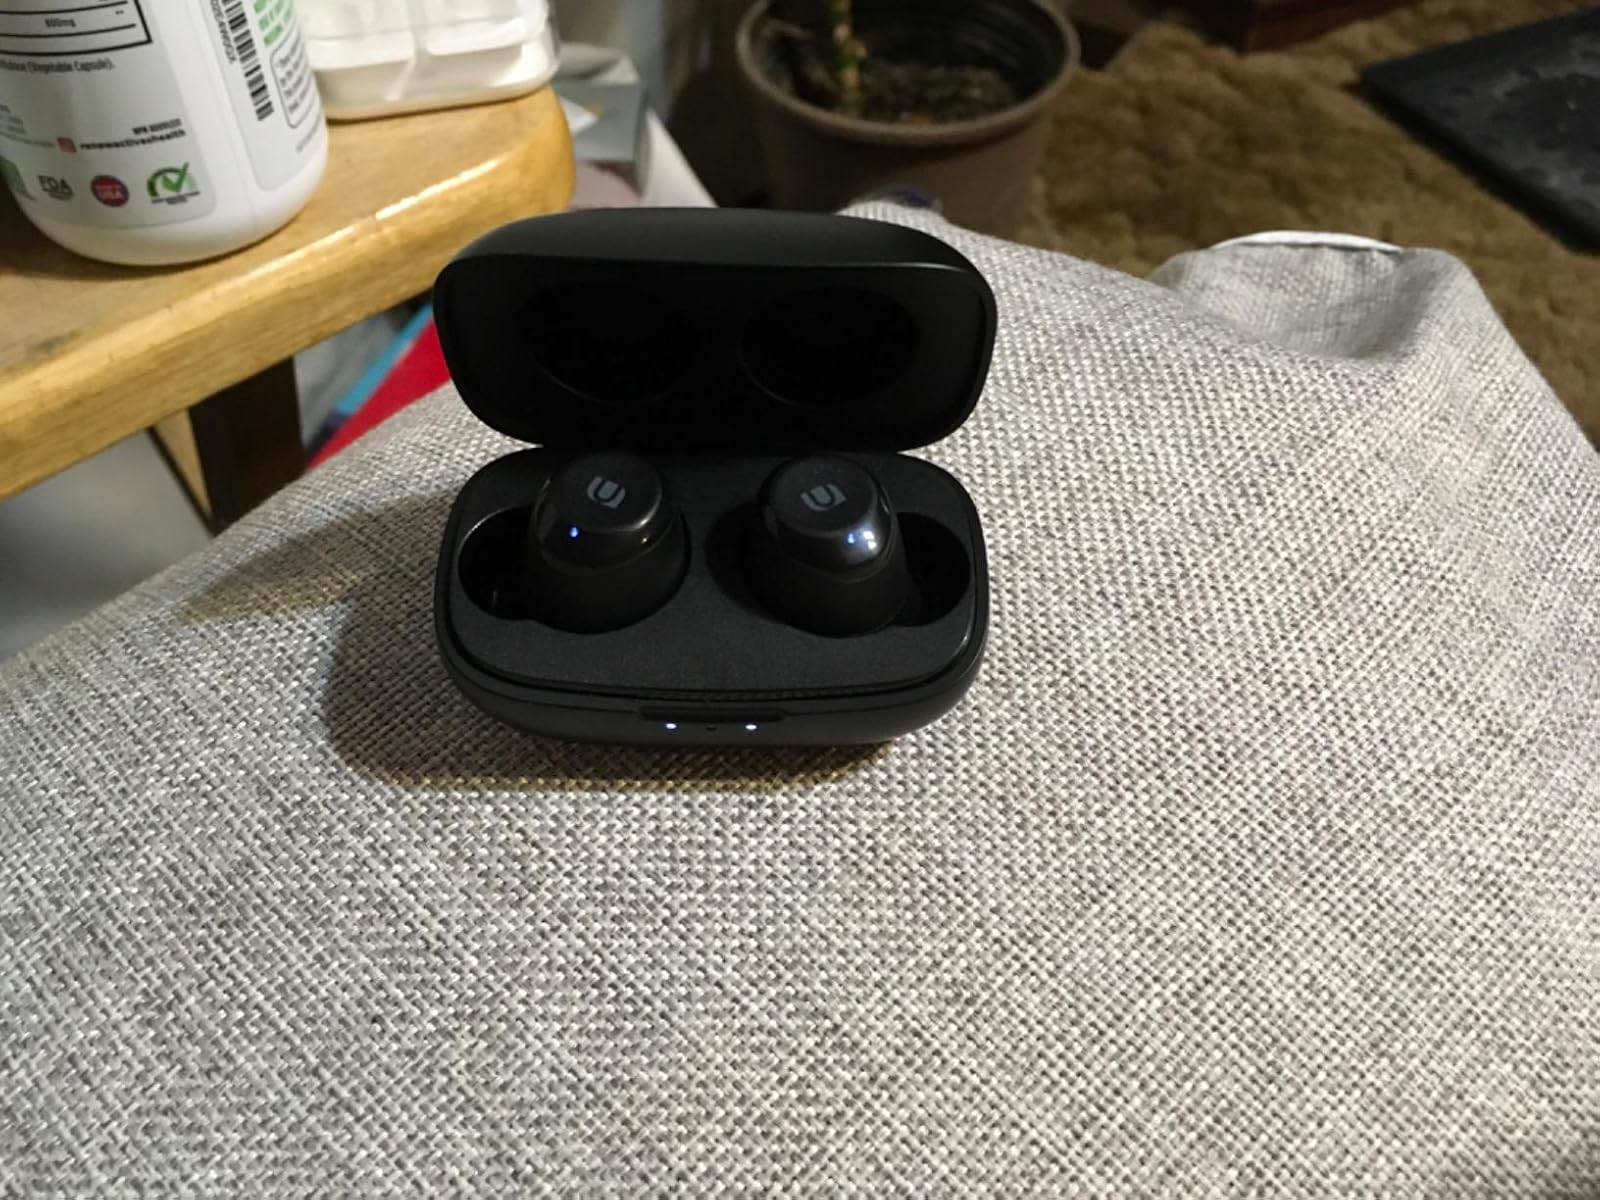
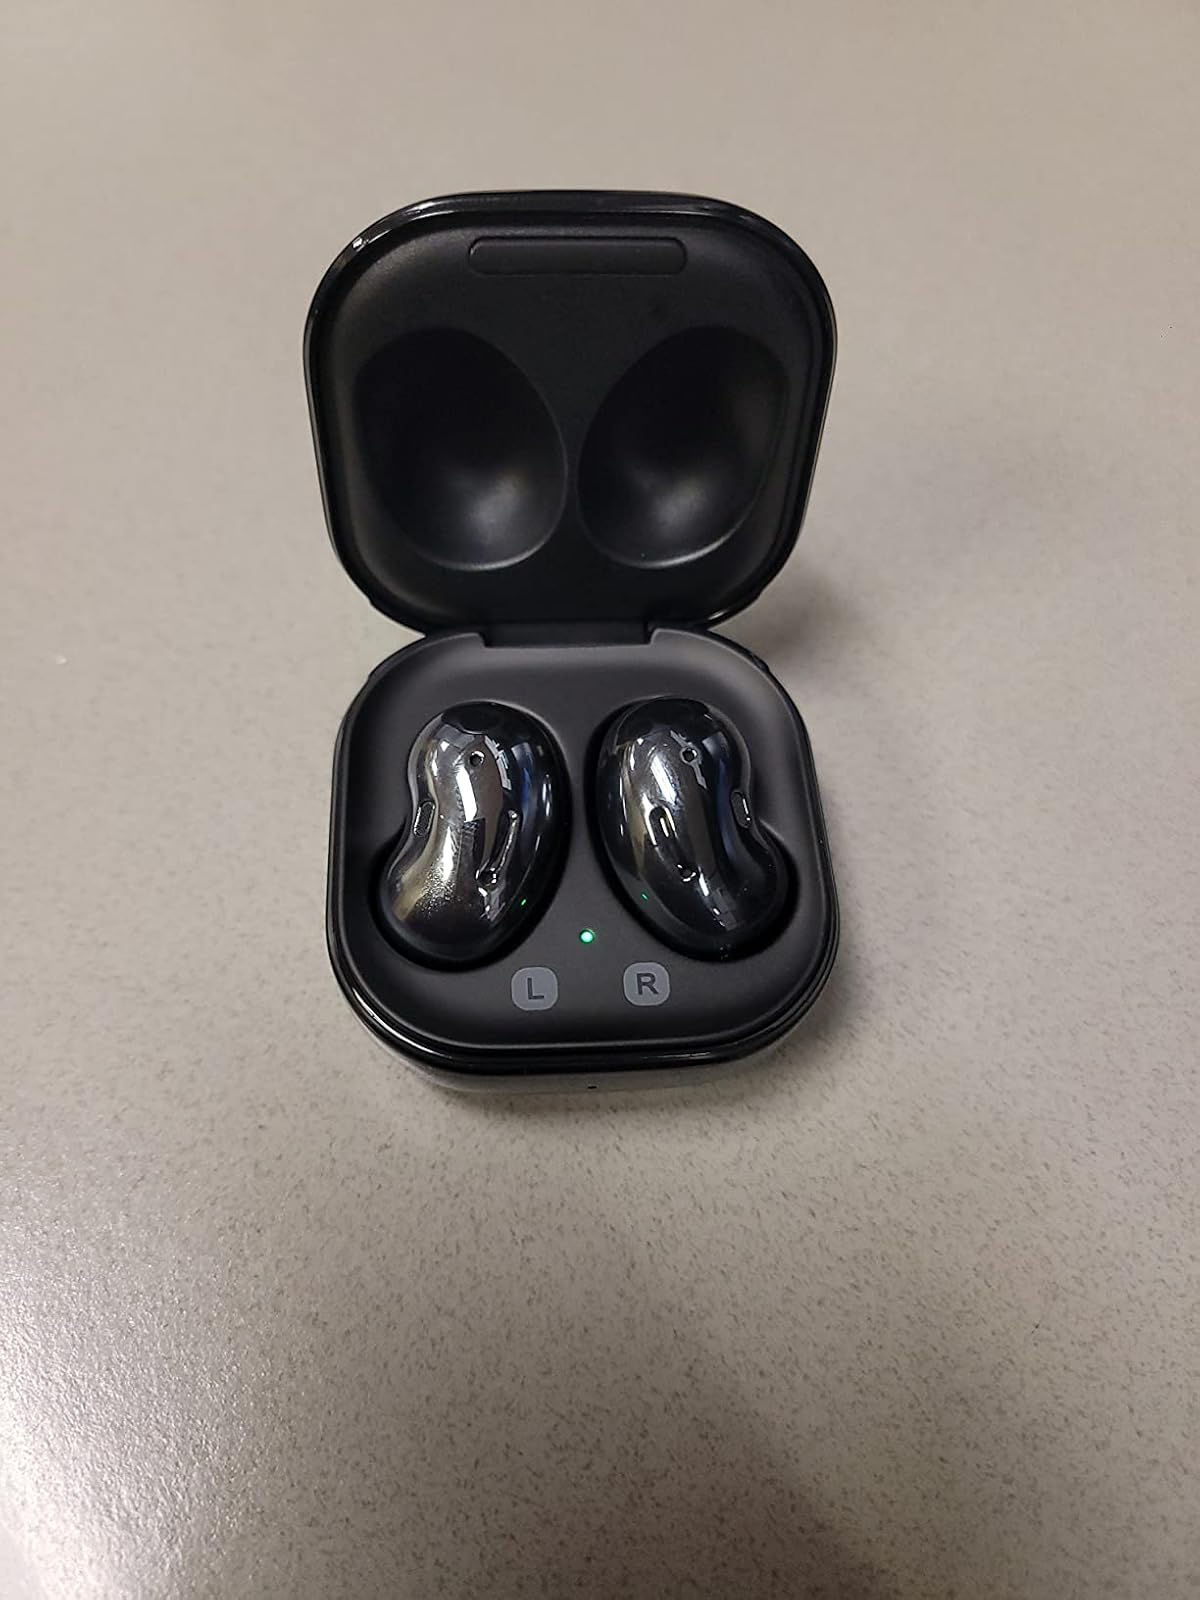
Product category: earbuds
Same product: no